Dyno Nobel

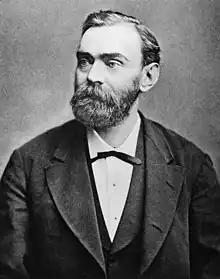
Alfred Nobel, Swedish dynamite inventor and founder of companies that laid the groundwork for Dyno Nobel

Dyno Nobel's history dates back to 1865 with Swedish dynamite inventor Alfred Nobel. The invention of the safety fuse by William Bickford in 1831 was also instrumental in the company's development.